Lentävänniemi

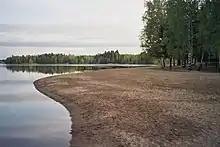
Suomensaari Beach

Bus lines 3 and 14 run from Lentävänniemi to the city center of Tampere, about nine kilometers away. In addition, line 36 runs to Tampere University Hospital. Lentävänniemi has a school for grades 1-6, a kindergarten, a pizzeria, a barbecue kiosk, a sports field, a small shopping center with a pub, hairdresser, kebab restaurant, K-Market grocery store, and youth center, as well as two harbors, one of which is Jänissaari, which serves as the Näsijärvi Sailing Club. The Lentävänniemi library, which operated in the same building as the Lentävänniemi school, was merged with the Lamminpää library in the Lielahtikeskus, which was completed in 2014, into the Lielahti library.